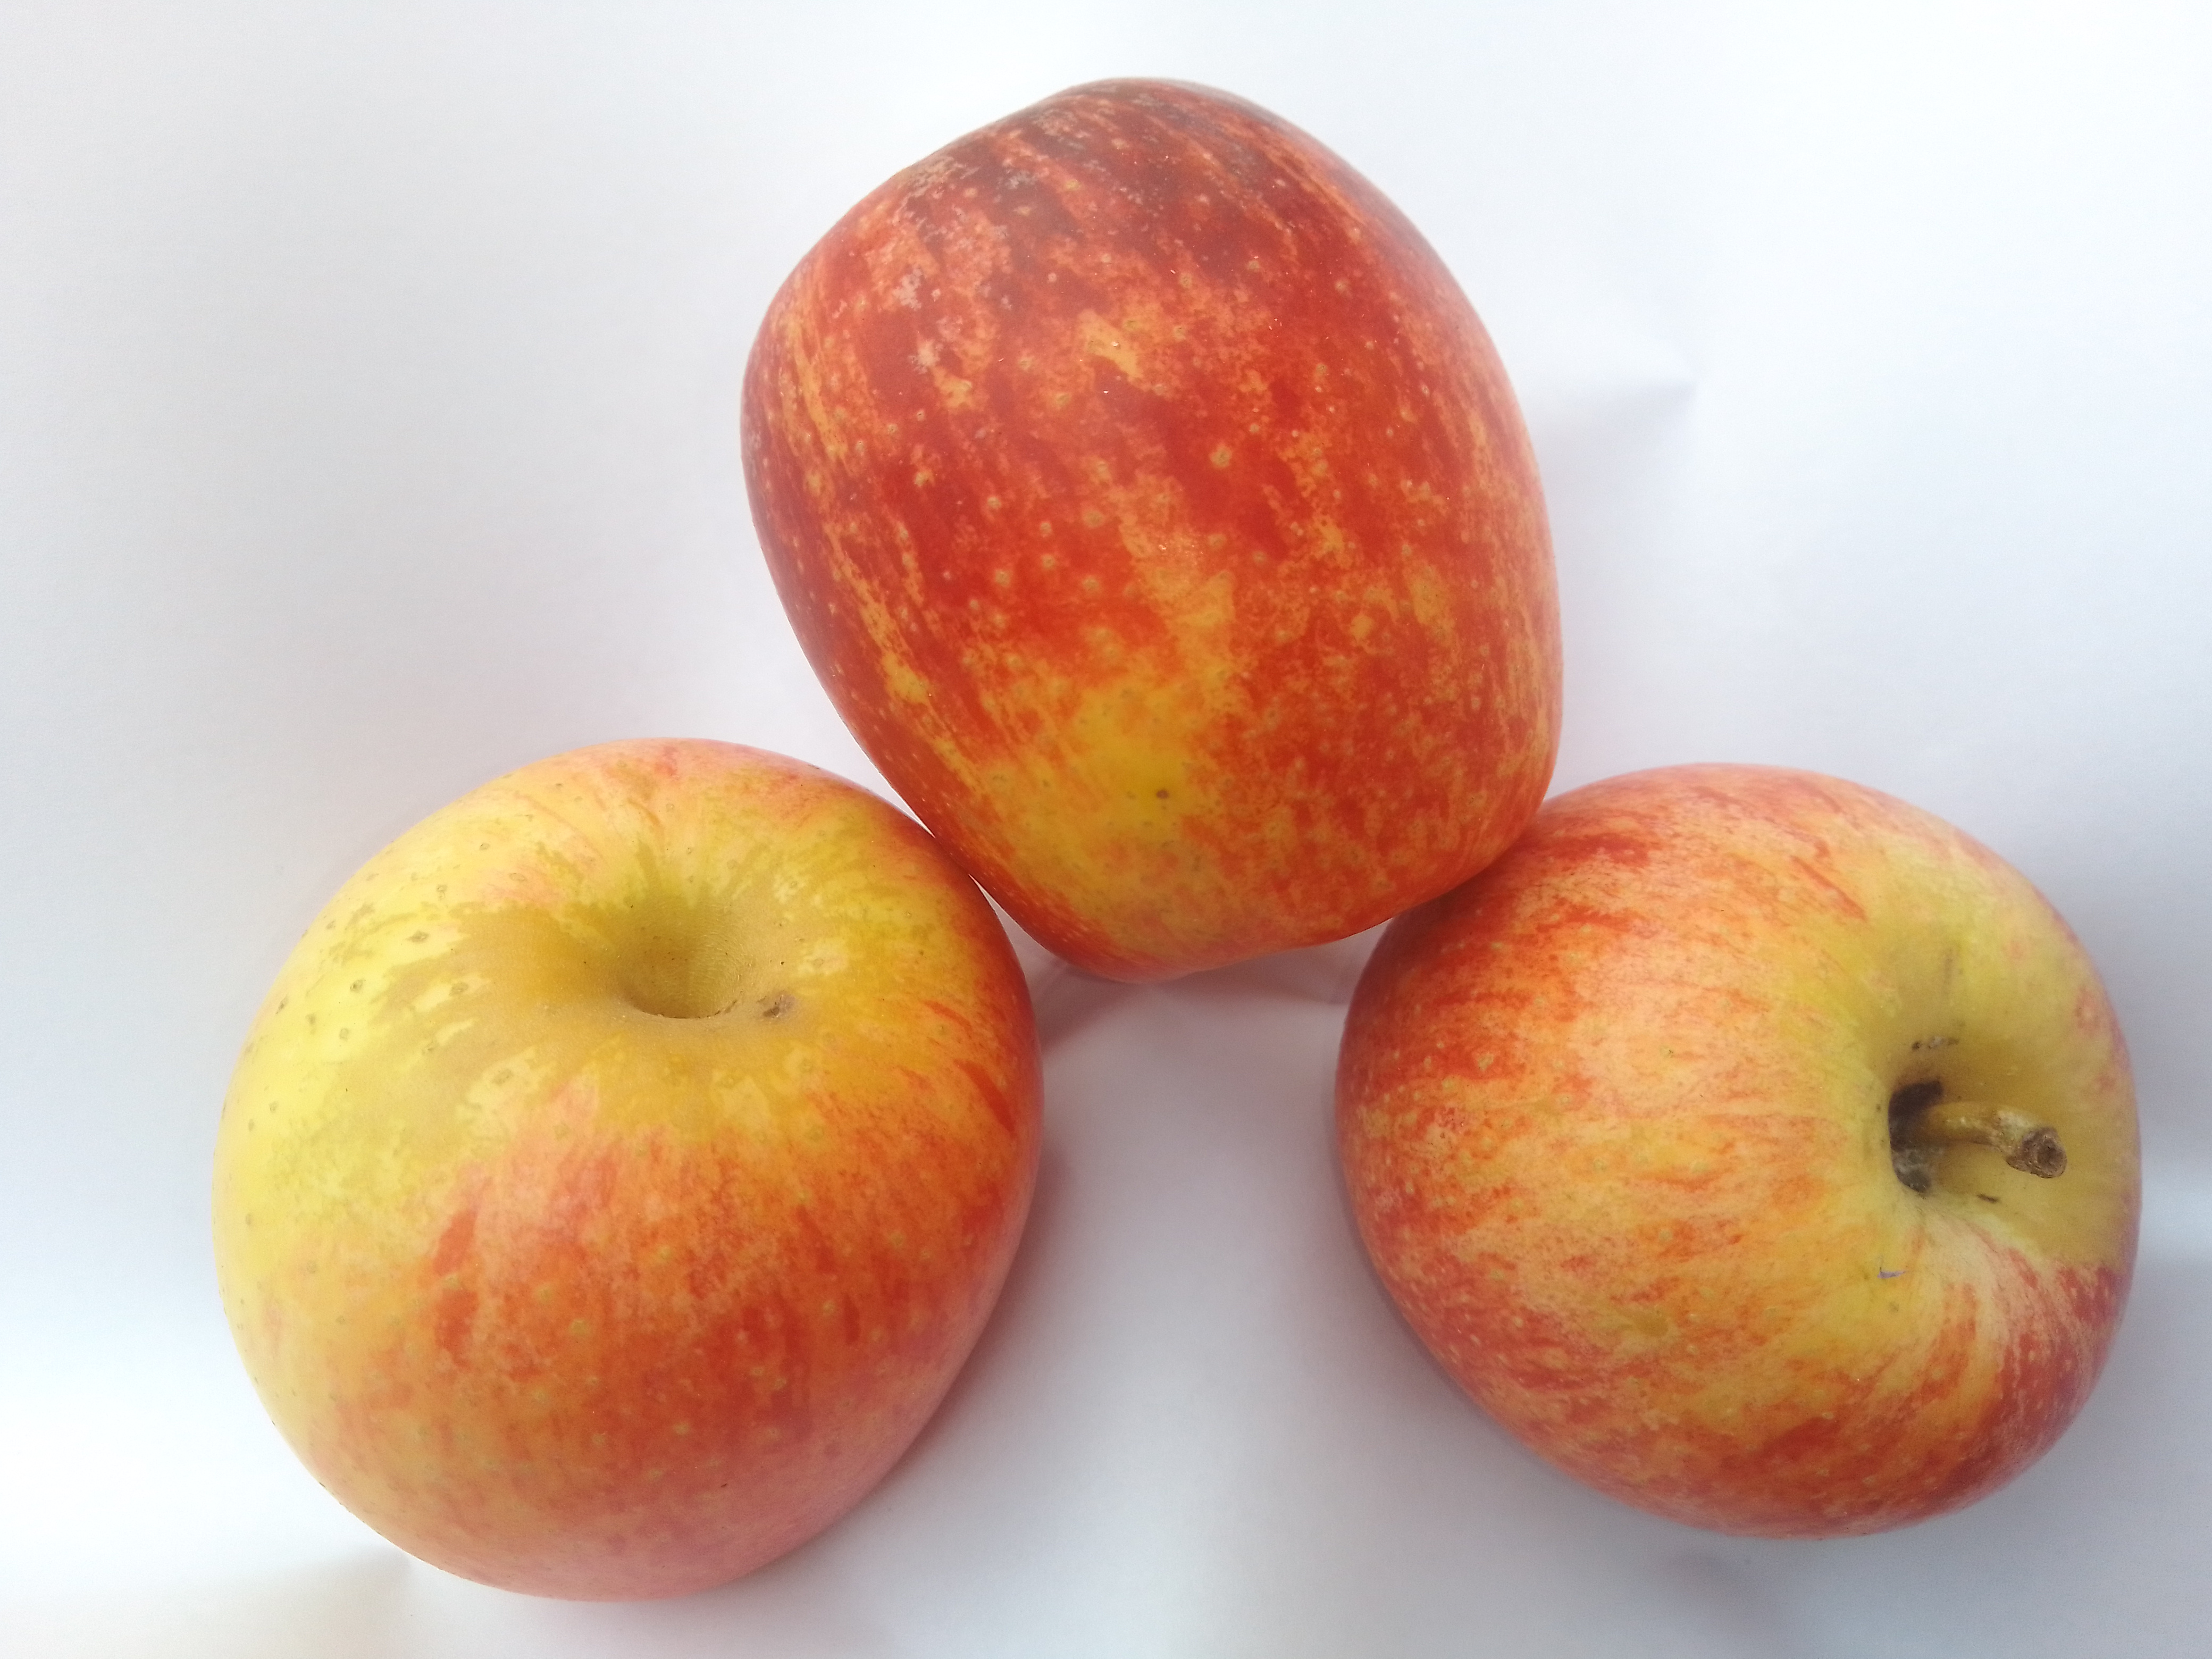
Fruit: apple
Condition: fresh